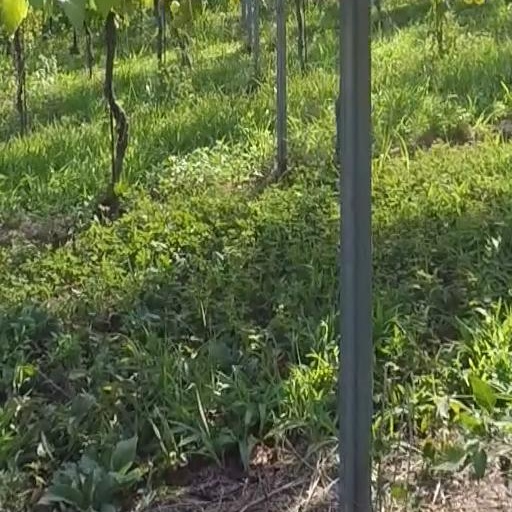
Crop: grape